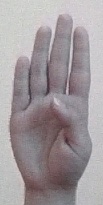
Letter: kaaf